Sex differences in intelligence

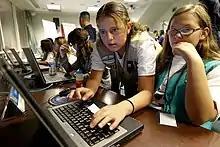
Girl scouts compete in the USS California Science Experience at Naval Surface Warfare Center Corona Division.

Across countries, males have performed better on mathematics tests than females, but there is the possibility male-female difference in math scores is related to gender inequality in social roles. Some psychologists believe that many historical and current sex differences in mathematics performance may be related to boys' higher likelihood of receiving math encouragement than girls. Parents were, and sometimes still are, more likely to consider a son's mathematical achievement as being a natural skill while a daughter's mathematical achievement is more likely to be seen as something she studied hard for. This difference in attitude may discourage girls and women from further involvement in mathematics-related subjects and careers.